The Tales of Hoffmann (1951 film)

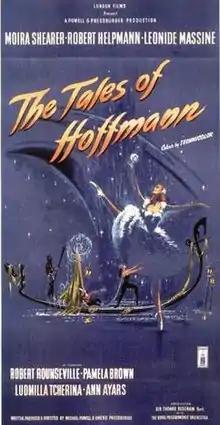
Theatrical release poster

The Tales of Hoffmann is a 1951 British Technicolor comic opera film written, produced and directed by the team of Michael Powell and Emeric Pressburger working under the umbrella of their production company The Archers. It is an adaptation of Jacques Offenbach's 1881 opera "The Tales of Hoffmann", itself based on three short stories by E. T. A. Hoffmann.